Betel

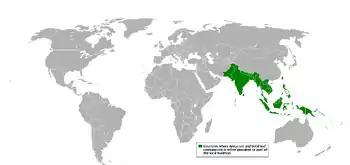
Betel leaf and Areca nut consumption in the world.

The betel leaf is cultivated mostly in the Indian subcontinent and Southeast Asia, from India to Papua New Guinea. It needs a compatible tree or a long pole for support. Betel requires well-drained fertile soil. Waterlogged, saline and alkali soils are unsuitable for its cultivation.